Late Visitors to Pompeii

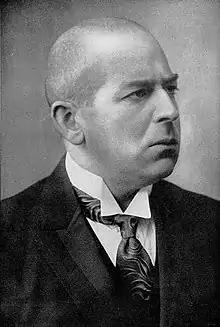
Oswald Spengler in 1929

"Late Visitors to Pompeii" shows a scene from the ruins of Pompeii, the Roman city that was destroyed in the eruption of Mount Vesuvius in 79 AD and excavated in modern times. The location is the city's forum, surrounded by ruins and columns, facing the Temple of Jupiter. Behind the temple is a hilly landscape and at its centre Mount Vesuvius from which a smoke pillar emerges.